Millie Turner

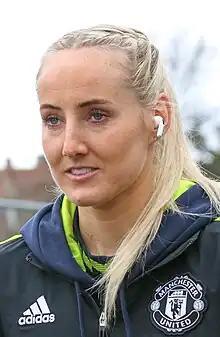
Turner playing for Manchester United in 2023

Millie Turner (born 7 July 1996) is an English footballer who plays as a defender for Women's Super League club Manchester United and the England national team. A product of the United academy, she previously played for Everton and Bristol City, and represented England at under-19 and under-23 youth level before making her senior debut in 2024.